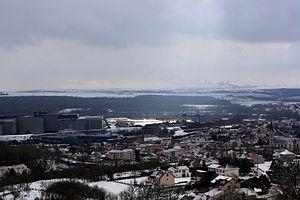
Neuves-Maisons est une commune française située dans le département de Meurthe-et-Moselle, en région Grand Est.